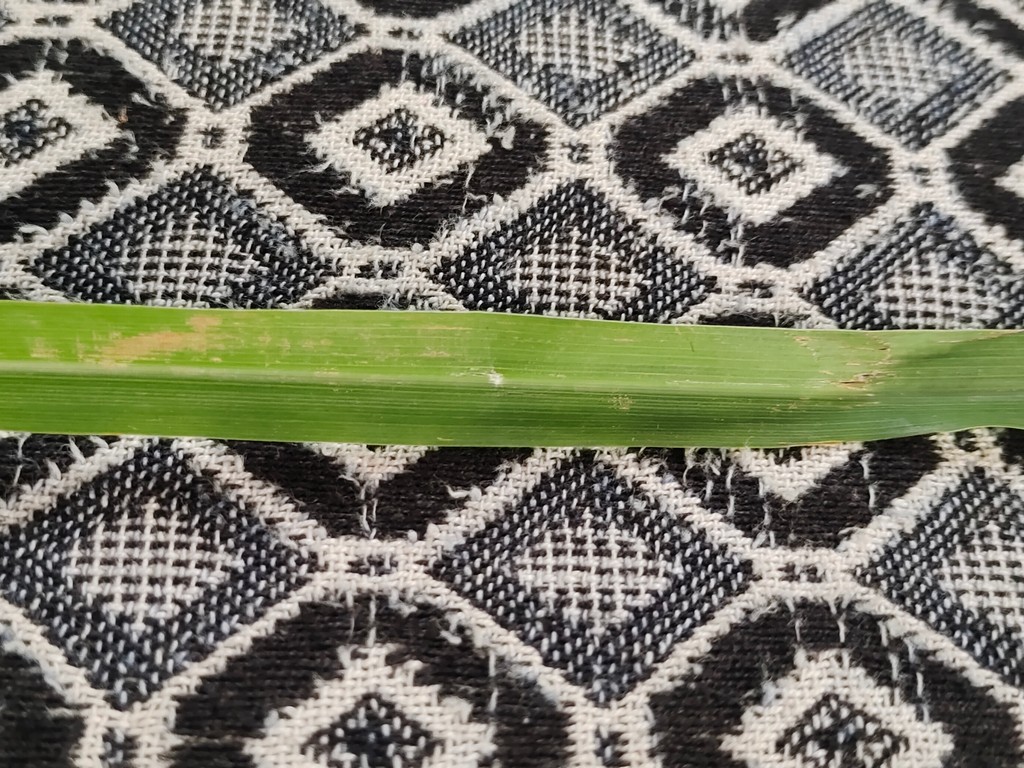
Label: Unhealthy